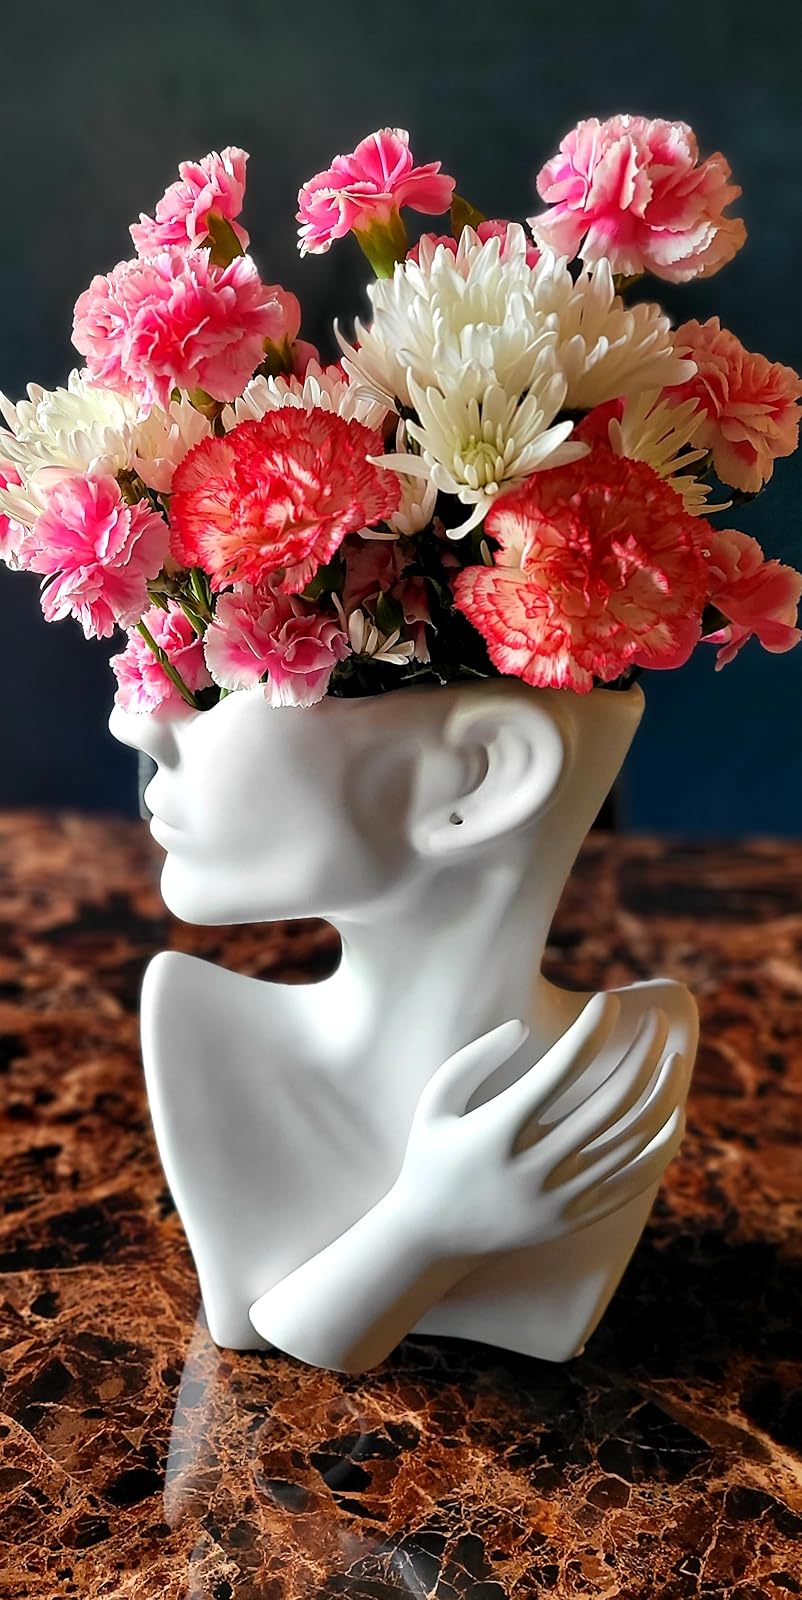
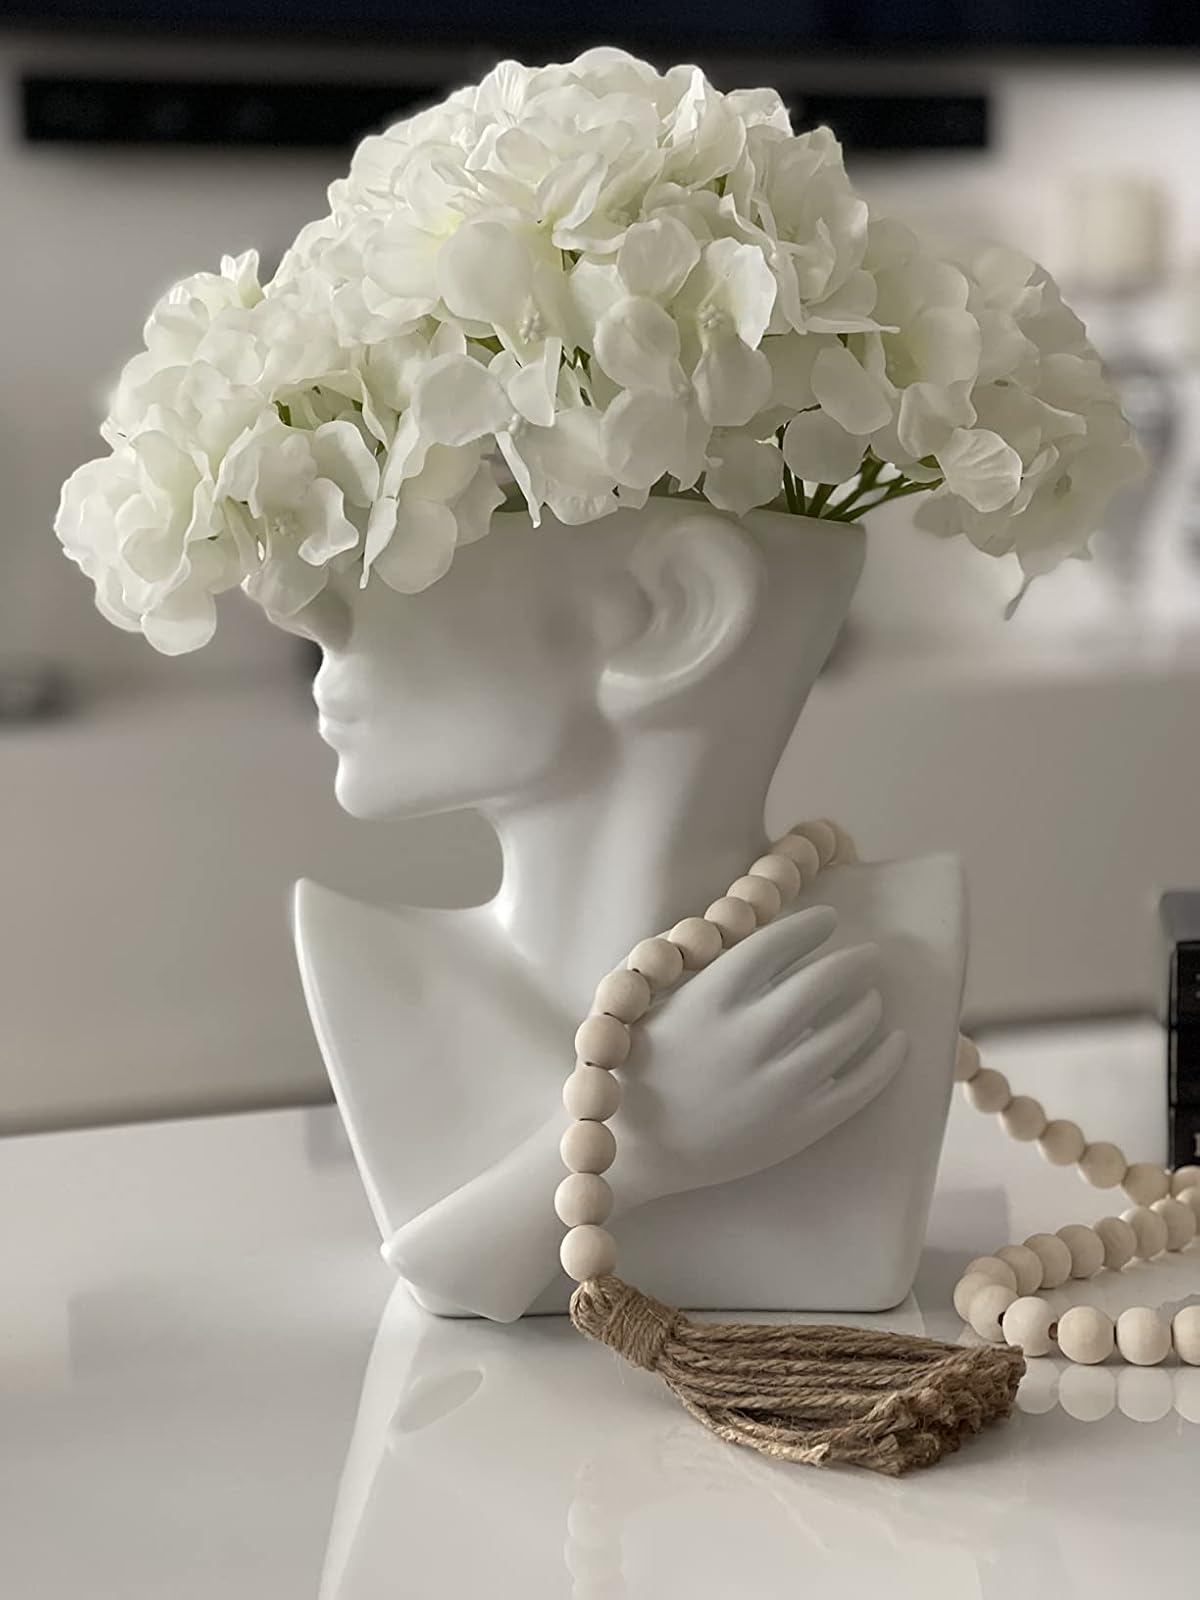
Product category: vase
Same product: yes